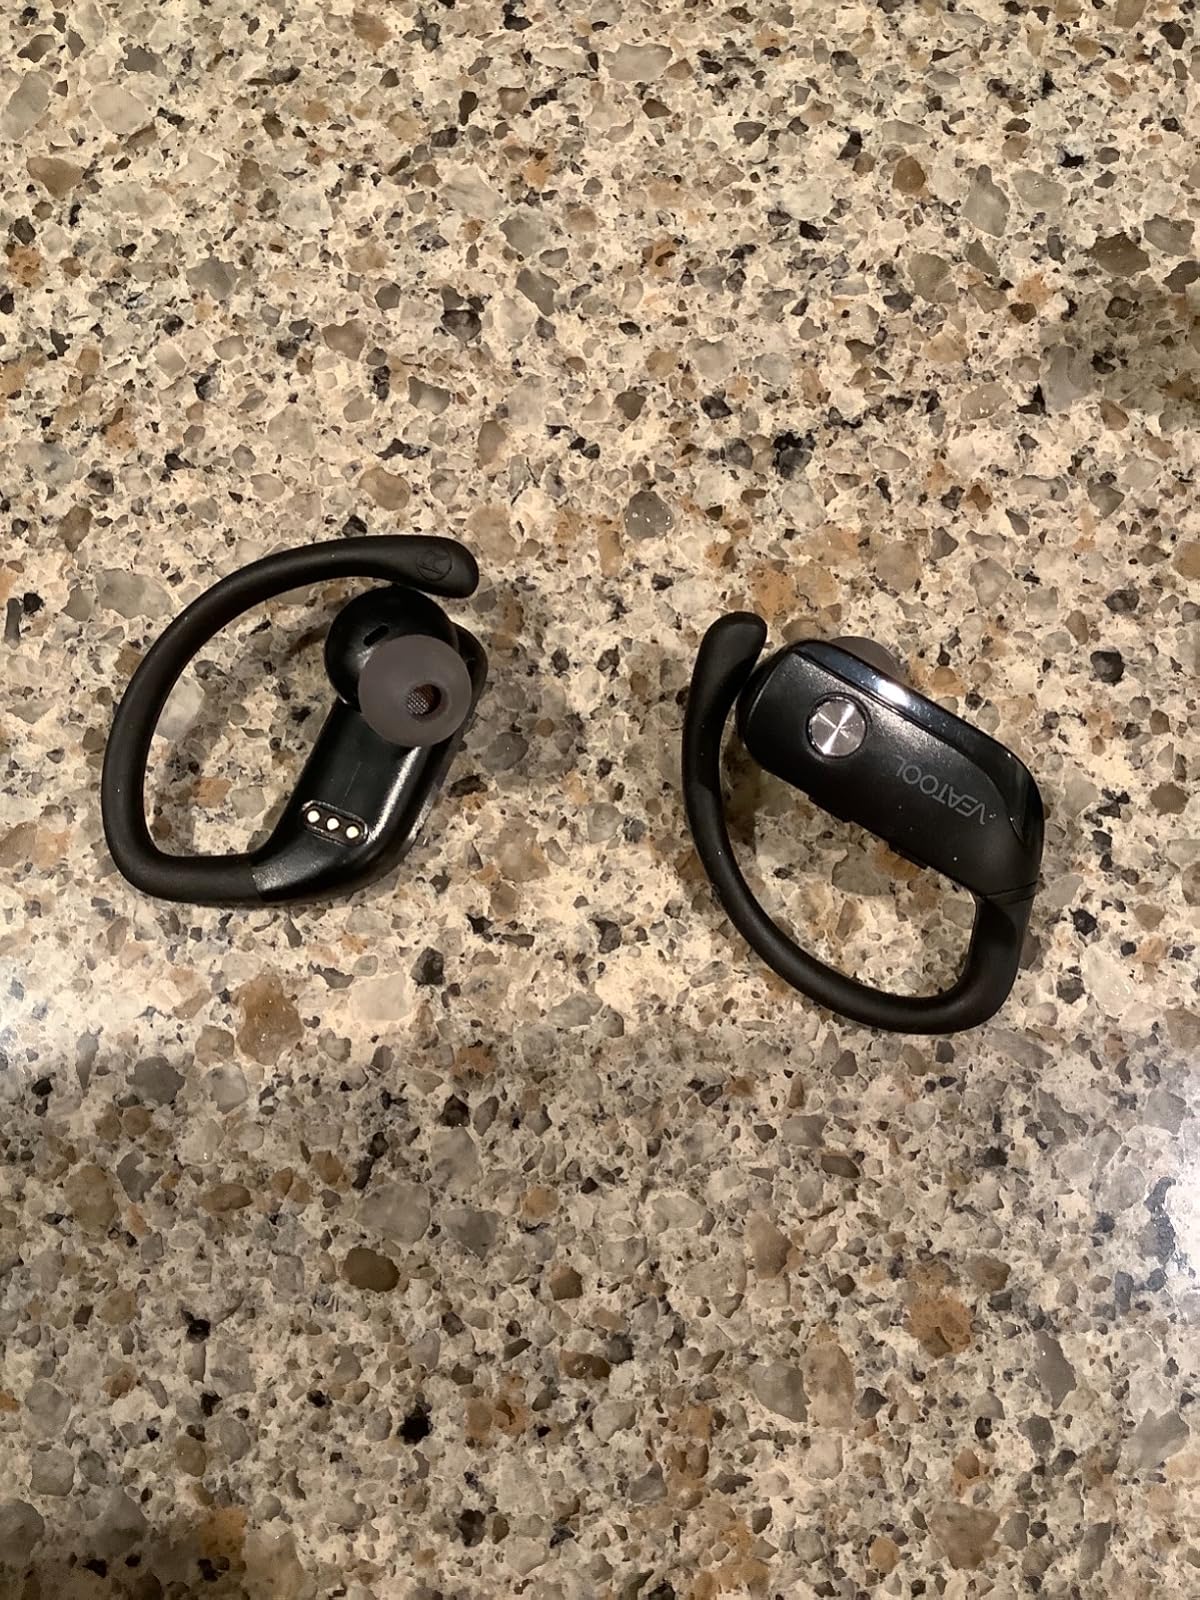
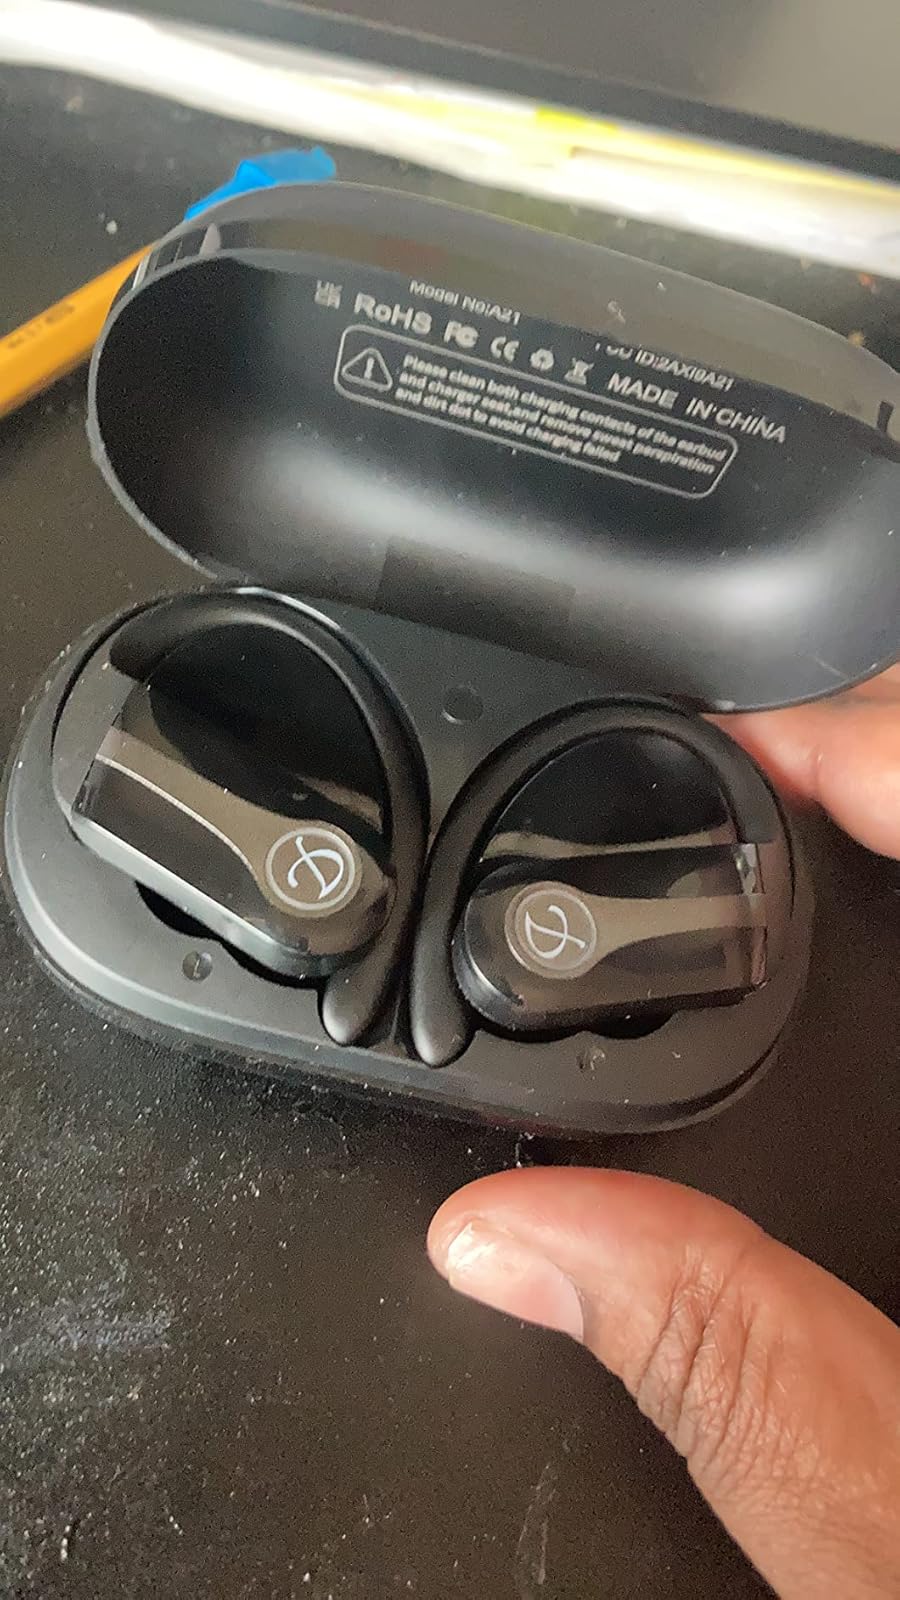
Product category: earbuds
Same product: no